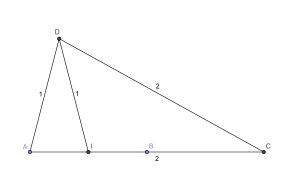
La construction du milieu d'un segment peut s'effectuer à l'aide d'outils très simples. Le milieu I d'un segment peut être défini comme le point situé sur le segment [AB] à égale distance de A et de B, ce qui fait du milieu un objet de la géométrie euclidienne constructible à la règle et au compas. Mais le milieu peut être vu comme l'isobarycentre des points A et B, ou mieux encore, comme le centre d'un parallélogramme, c'est alors un objet de géométrie affine constructible à l'aide de la règle et d'un instrument traceur de parallèles. Le milieu n'étant pas conservé par projection centrale, ce n'est pas un objet invariant de la géométrie projective et il ne peut pas être tracé à la règle seule. Il peut cependant être tracé à la règle si sont donnés au départ deux couples de droites parallèles.